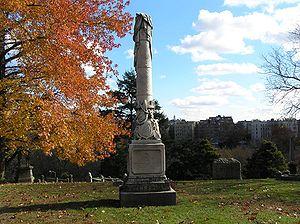
Les National Historic Landmarks de New York sont les sites historiques d'intérêt national de la ville de New York aux États-Unis.